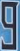
Number: 9